Stockpile

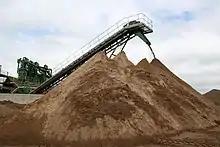
Sand stockpile

A stockpile is a pile or storage location for bulk materials, forming part of the bulk material handling process.